Hyatt Regency Birmingham

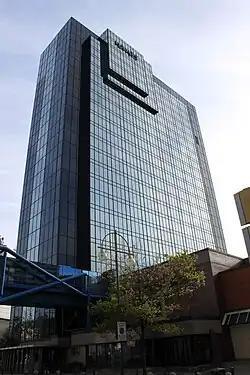

The Hyatt Regency Birmingham is a hotel on Broad Street in the city centre of Birmingham, England. Hyatt Regency Birmingham stands at a height of 75 metres (246 feet) 24 floors and has 319 guest rooms. The hotel has a blue glass exterior facade, and stands across the road from the International Convention Centre.